Koichiro Ichimura

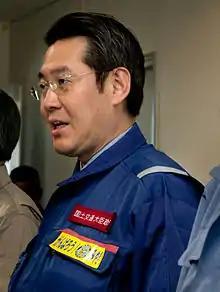
Ichimura in 2011

is a Japanese politician of the Japan Innovation Party, who serves as a member of the House of Representatives in the Diet (national legislature). A native of Fukuoka, Fukuoka and graduate of Hitotsubashi University, he was elected to the House of Representatives for the first time in 2003 after an unsuccessful run in 2000.